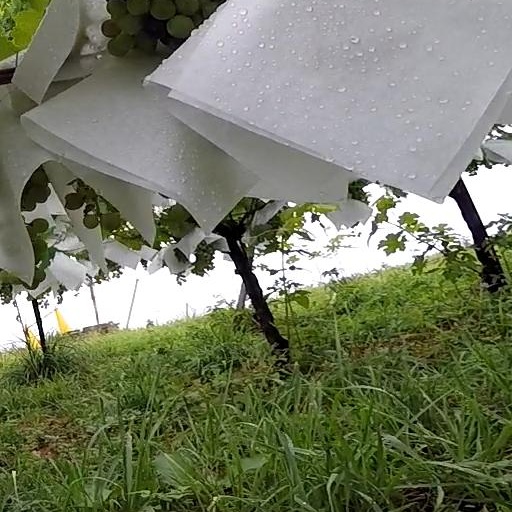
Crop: grape